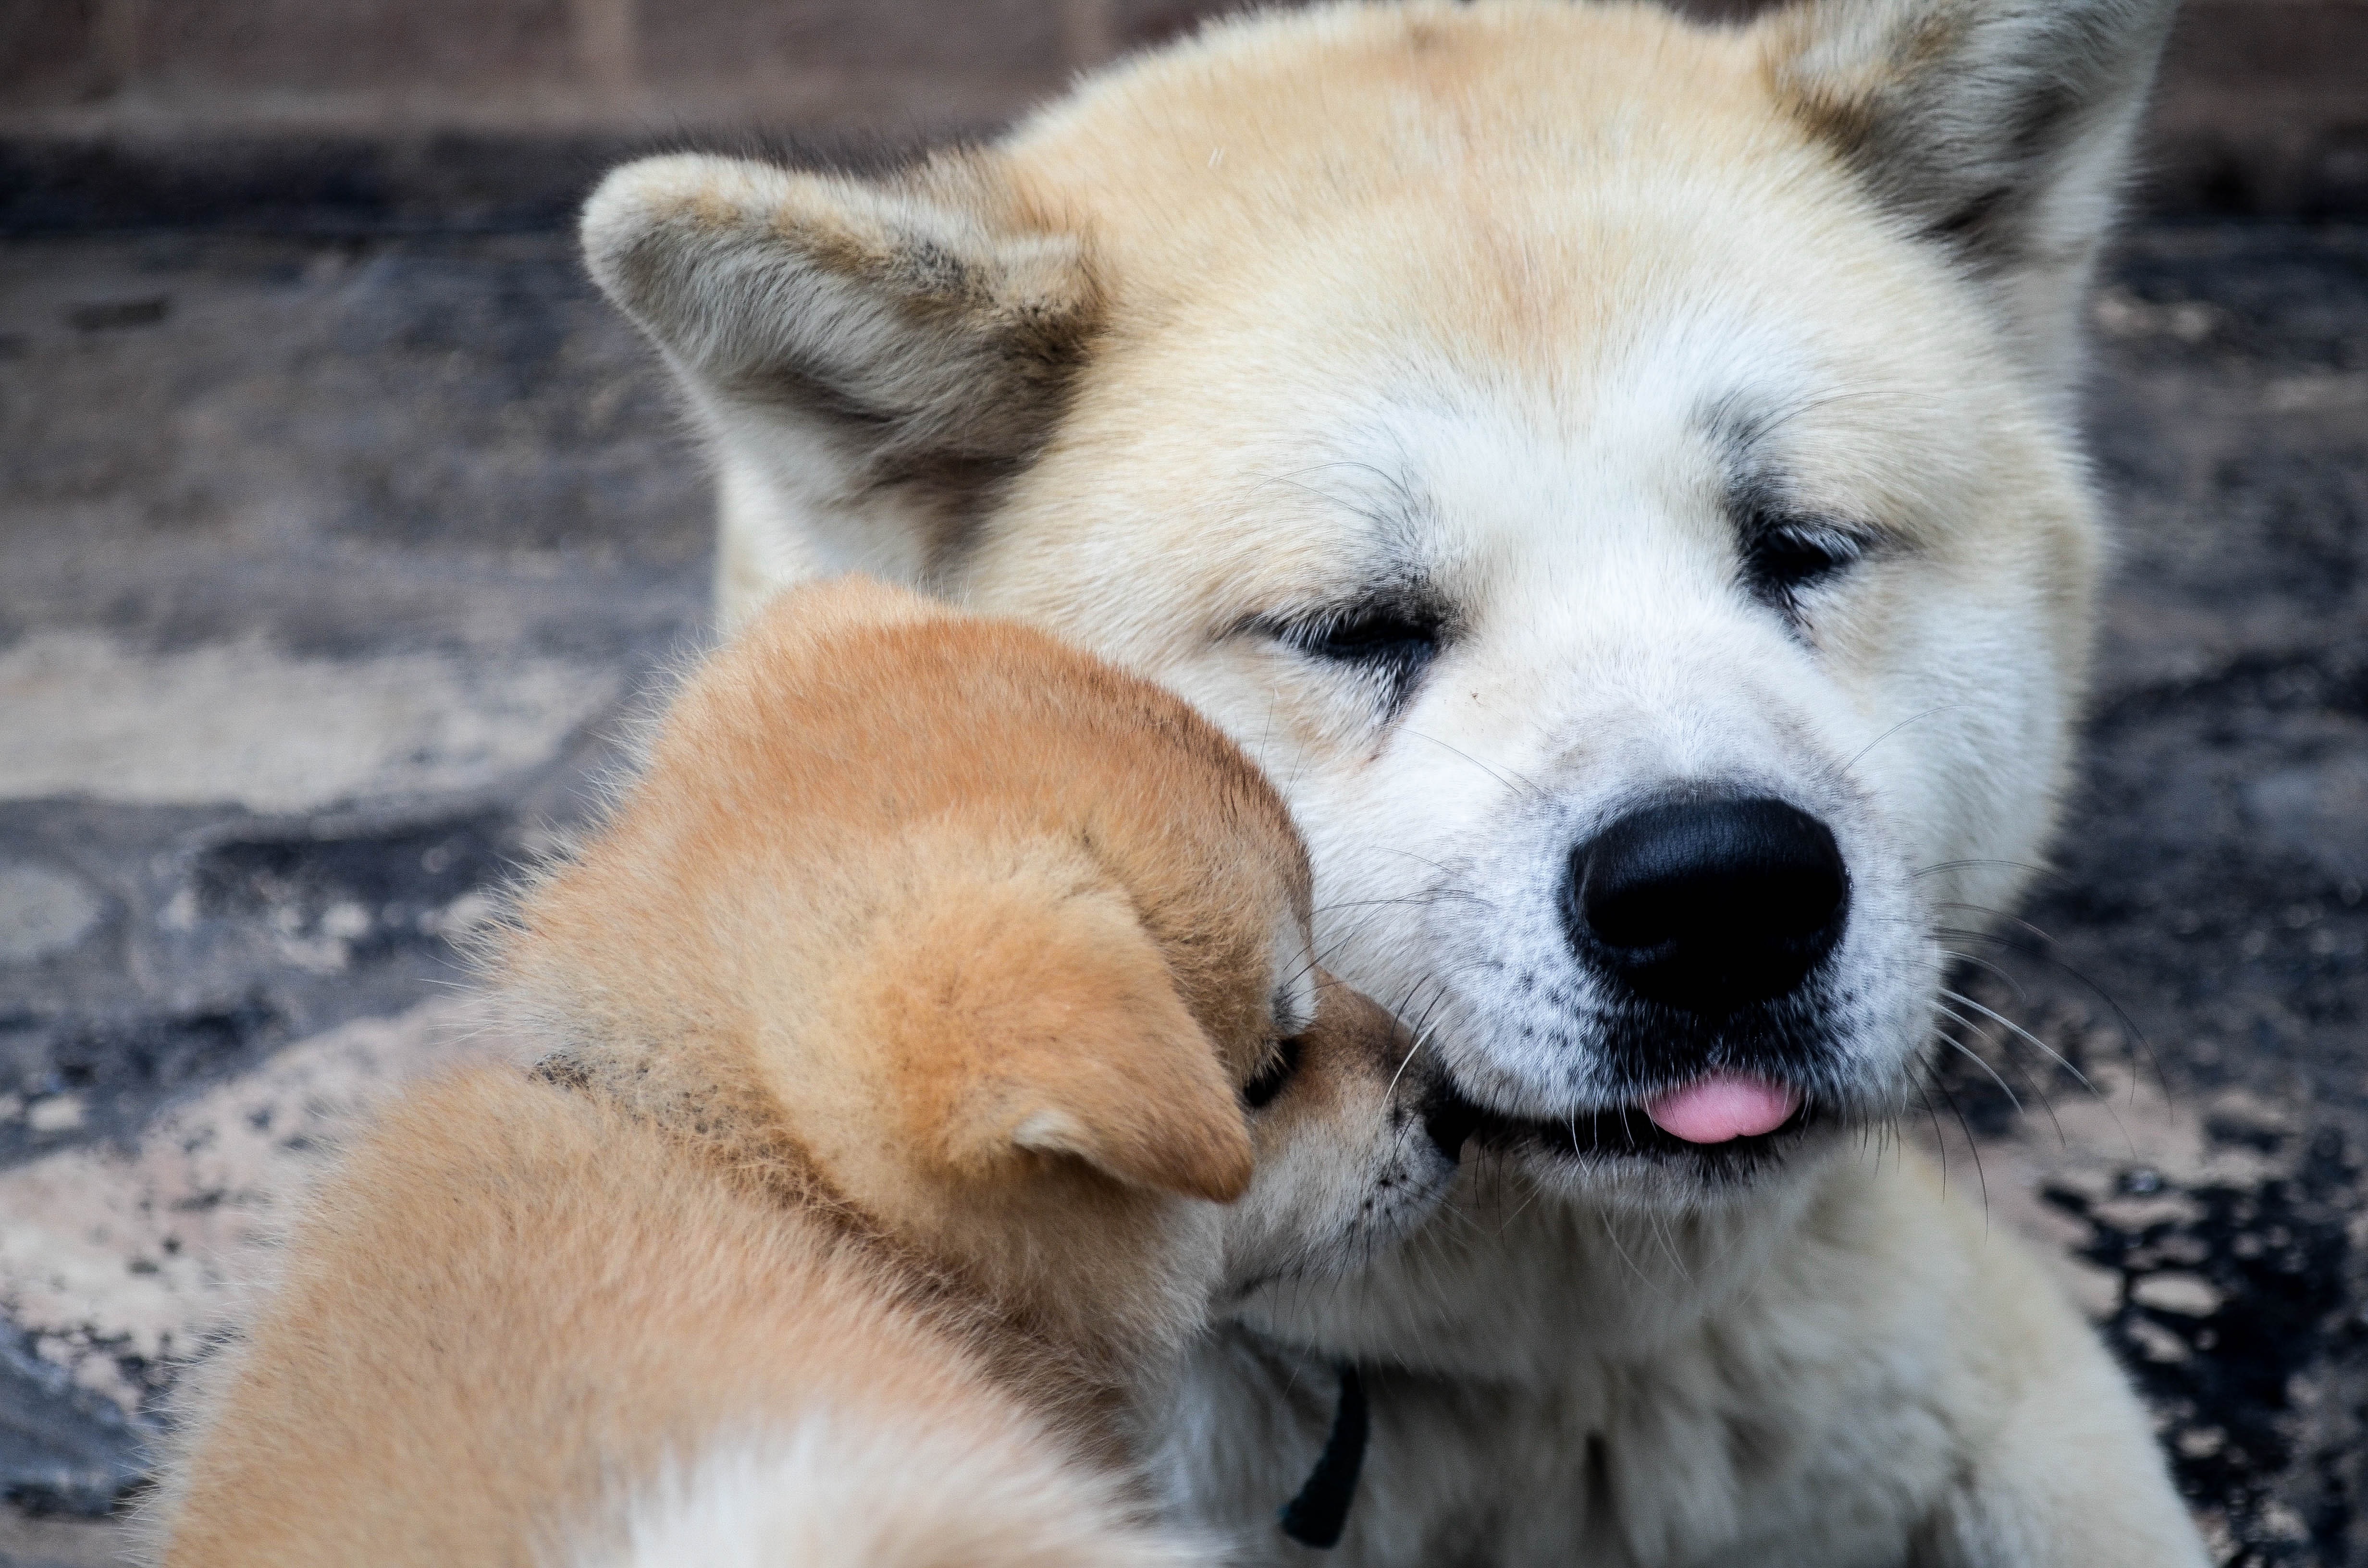
dog, love, mammal, father and son, race, family, animals, vertebrate, pope, dog breed, akita, puppies, hokkaido, in black and white, sensitivity, shiba inu, akita inu, korean jindo dog, shikoku, dog like mammal, dog breed group, greenland dog